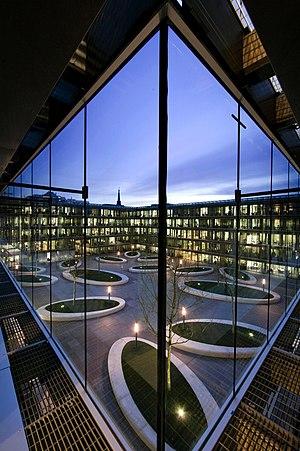
La cour était un espace libre et clos, entouré d'un ensemble de bâtiments. Ce sens est resté aujourd'hui pour désigner :